361st Expeditionary Reconnaissance Squadron

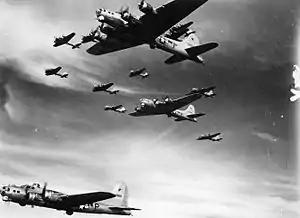
493d Bombardment Group B-17 formation

The squadron flew its first combat mission on D-Day, 6 June 1944. It continued to fly Liberators until 24 August 1944, when it was withdrawn from combat to convert to Boeing B-17 Flying Fortresses, along with other groups of the 93d Bombardment Wing, as Eighth Air Force concentrated all its Liberators in the 2d Bombardment Division. It resumed combat missions with the B-17 on 8 September 1944. The squadron concentrated its attacks on military and industrial targets in Germany, attacking an ordnance depot in Magdeburg, factories near Frankfurt, and a synthetic oil manufacturing plant at Merseburg. It also attacked lines of communications, including a railroad tunnel at Ahrweiler, bridges at Irlich, and marshalling yards near Cologne.